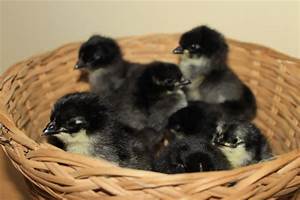
Label: gallina